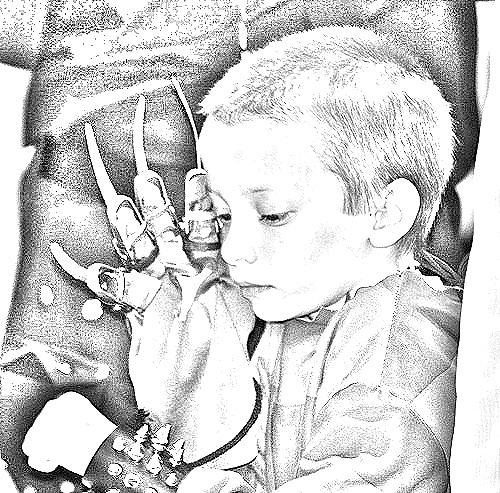
Portrait style: Sketch Portrait